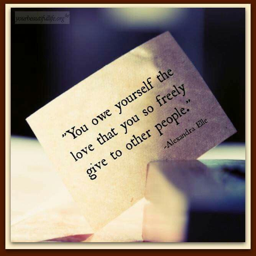
you owe yourself the love that you so freely give to other people .